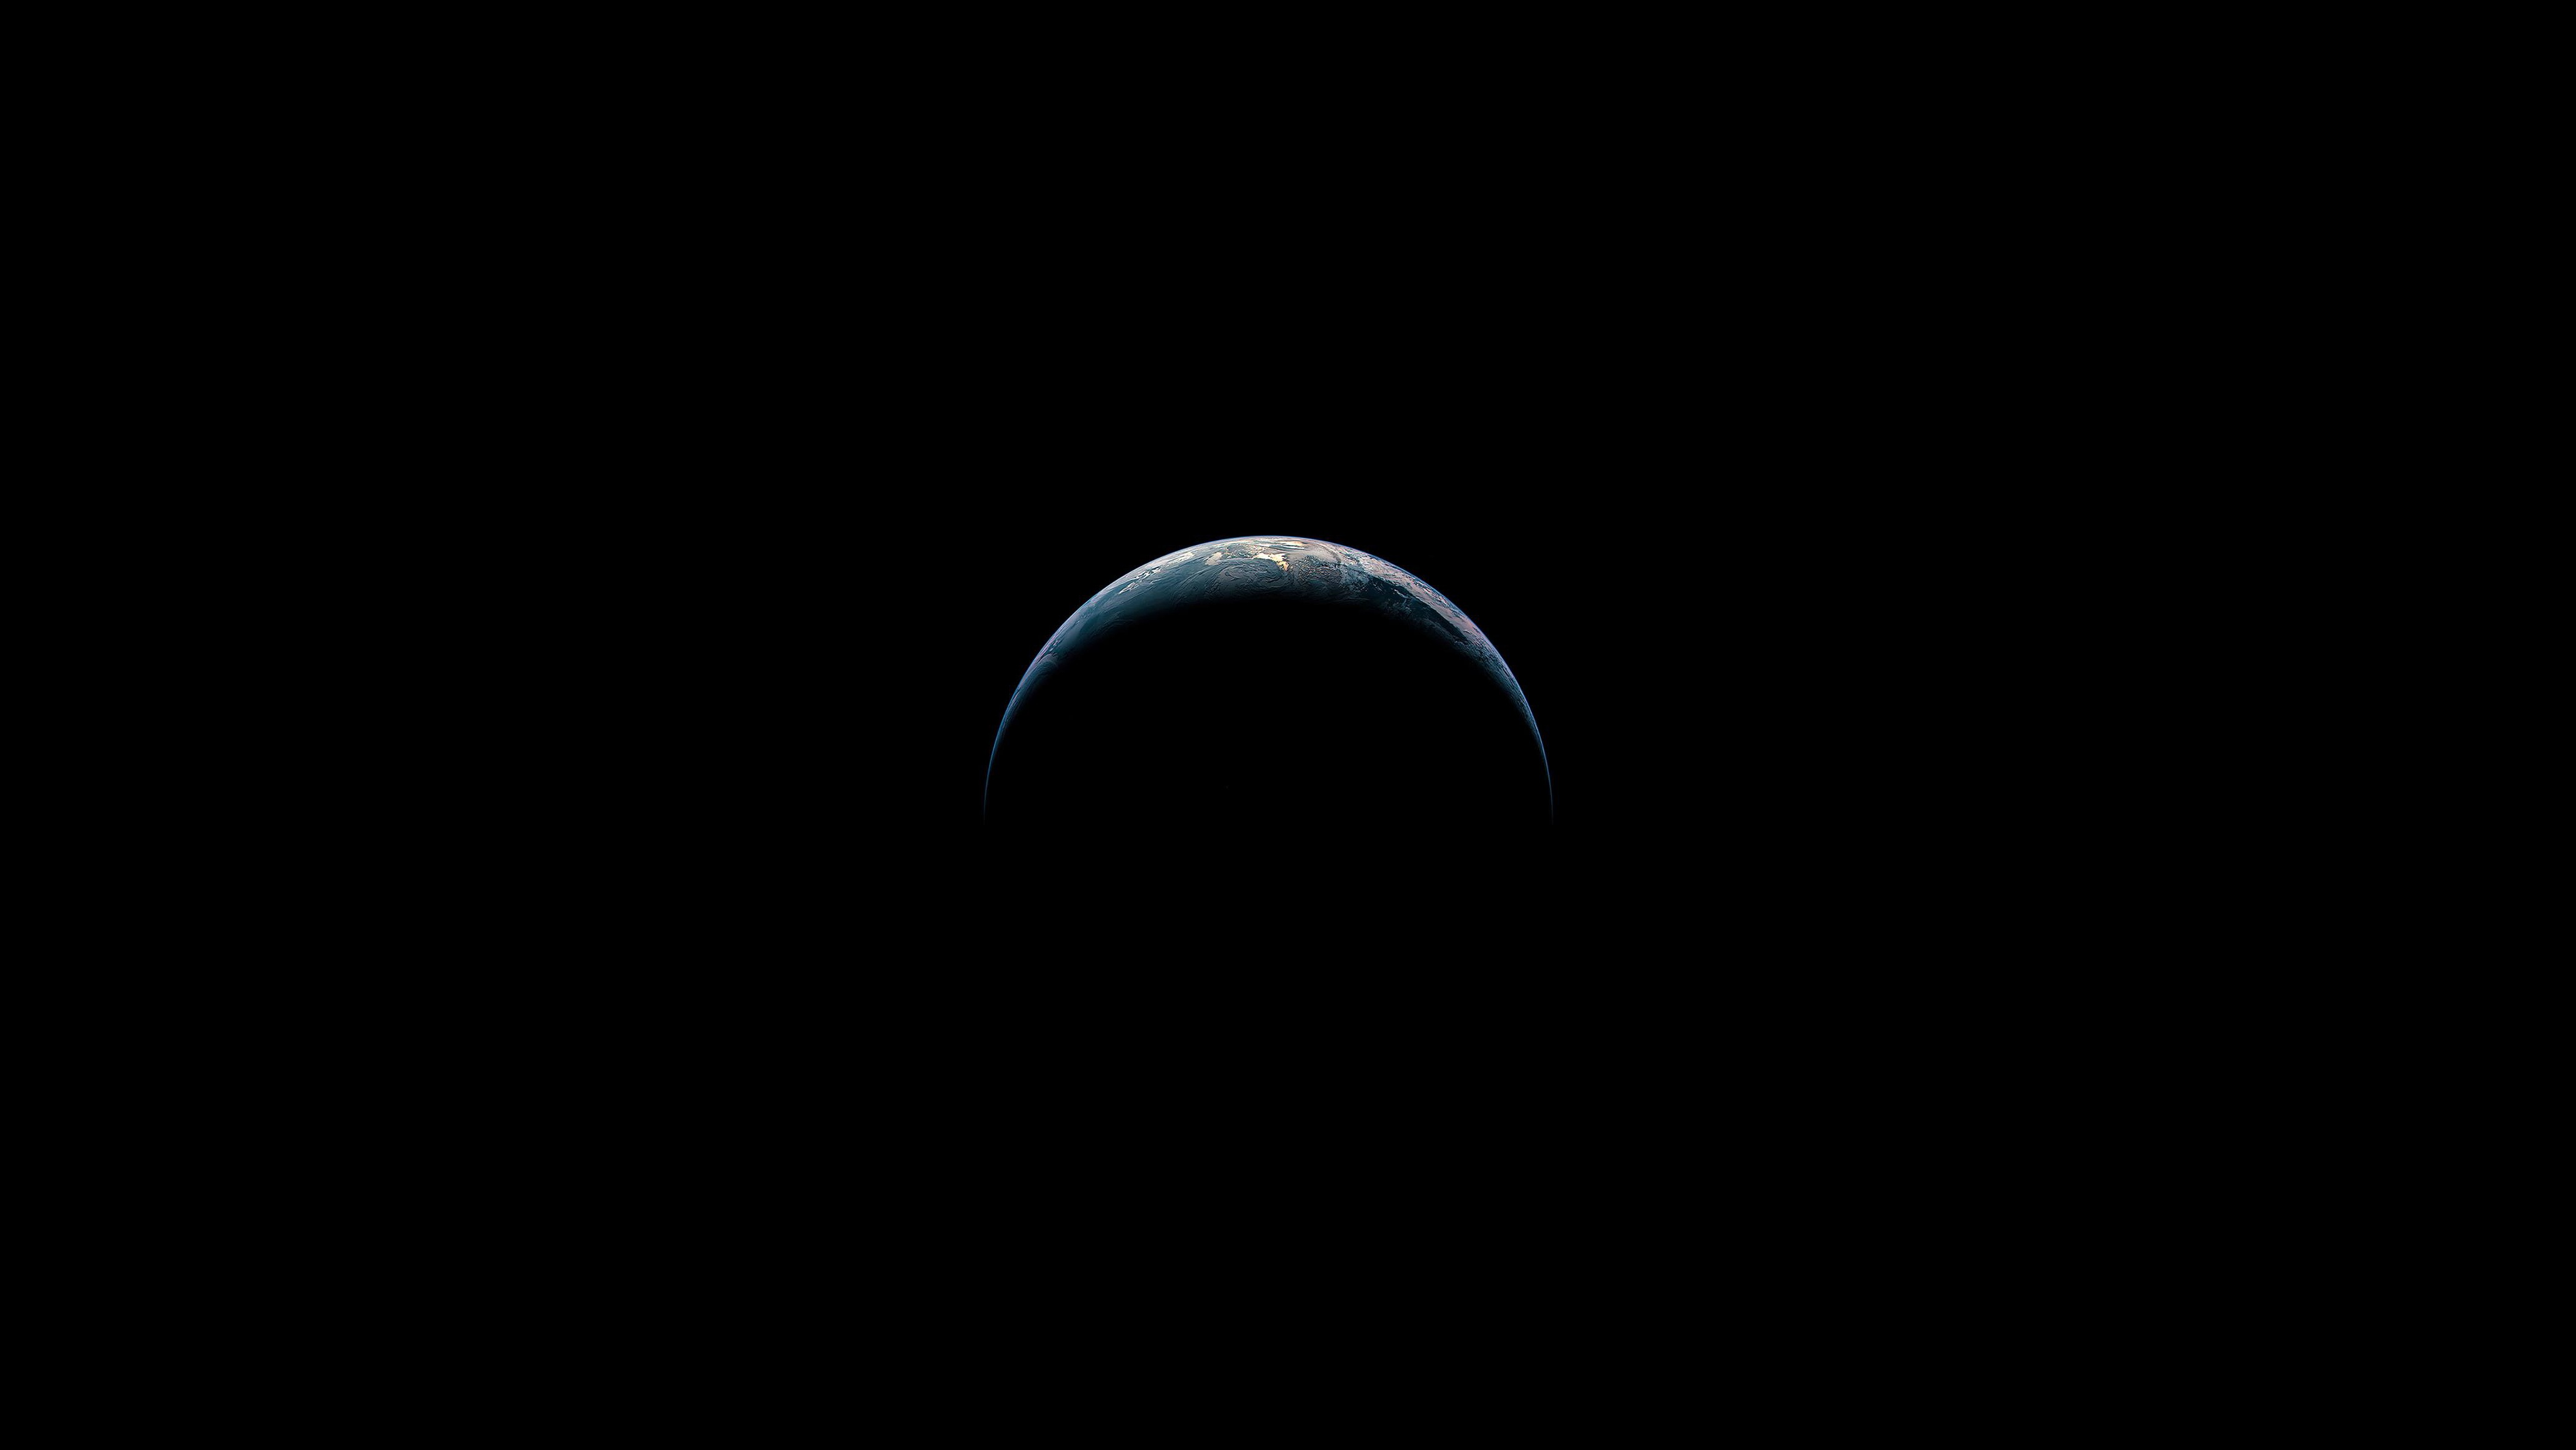
black and white, space, moon, circle, earth, eclipse, planet, event, crescent, biosphere, solar system, lunar eclipse, celestial event